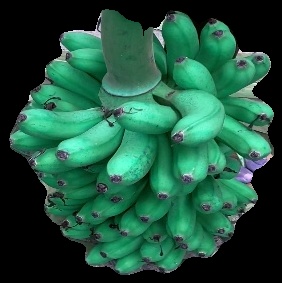
Variety: rasbale
Grade: grade1